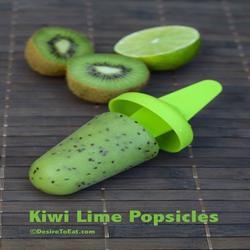
Label: Kiwi